Katie Robinson

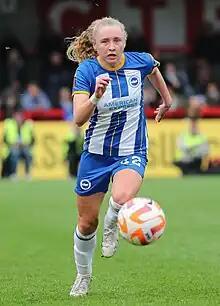
Robinson playing for Brighton in 2023

Katie Robinson (born 8 August 2002) is an English professional footballer who plays as a forward for Women's Super League club Everton on loan from Aston Villa. She also plays for the England national team, and the under-23s. Robinson previously played for Bristol City and Brighton & Hove Albion and represented England at U17 youth level.